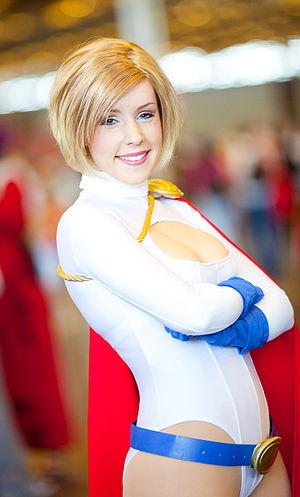
Power Girl est une super-héroïne créée en janvier 1976 par Gerry Conway, Ric Estrada et Wally Wood pour le compte de DC Comics. Le personnage apparaît pour la première fois dans le numéro 58 du comic book All Star Comics.